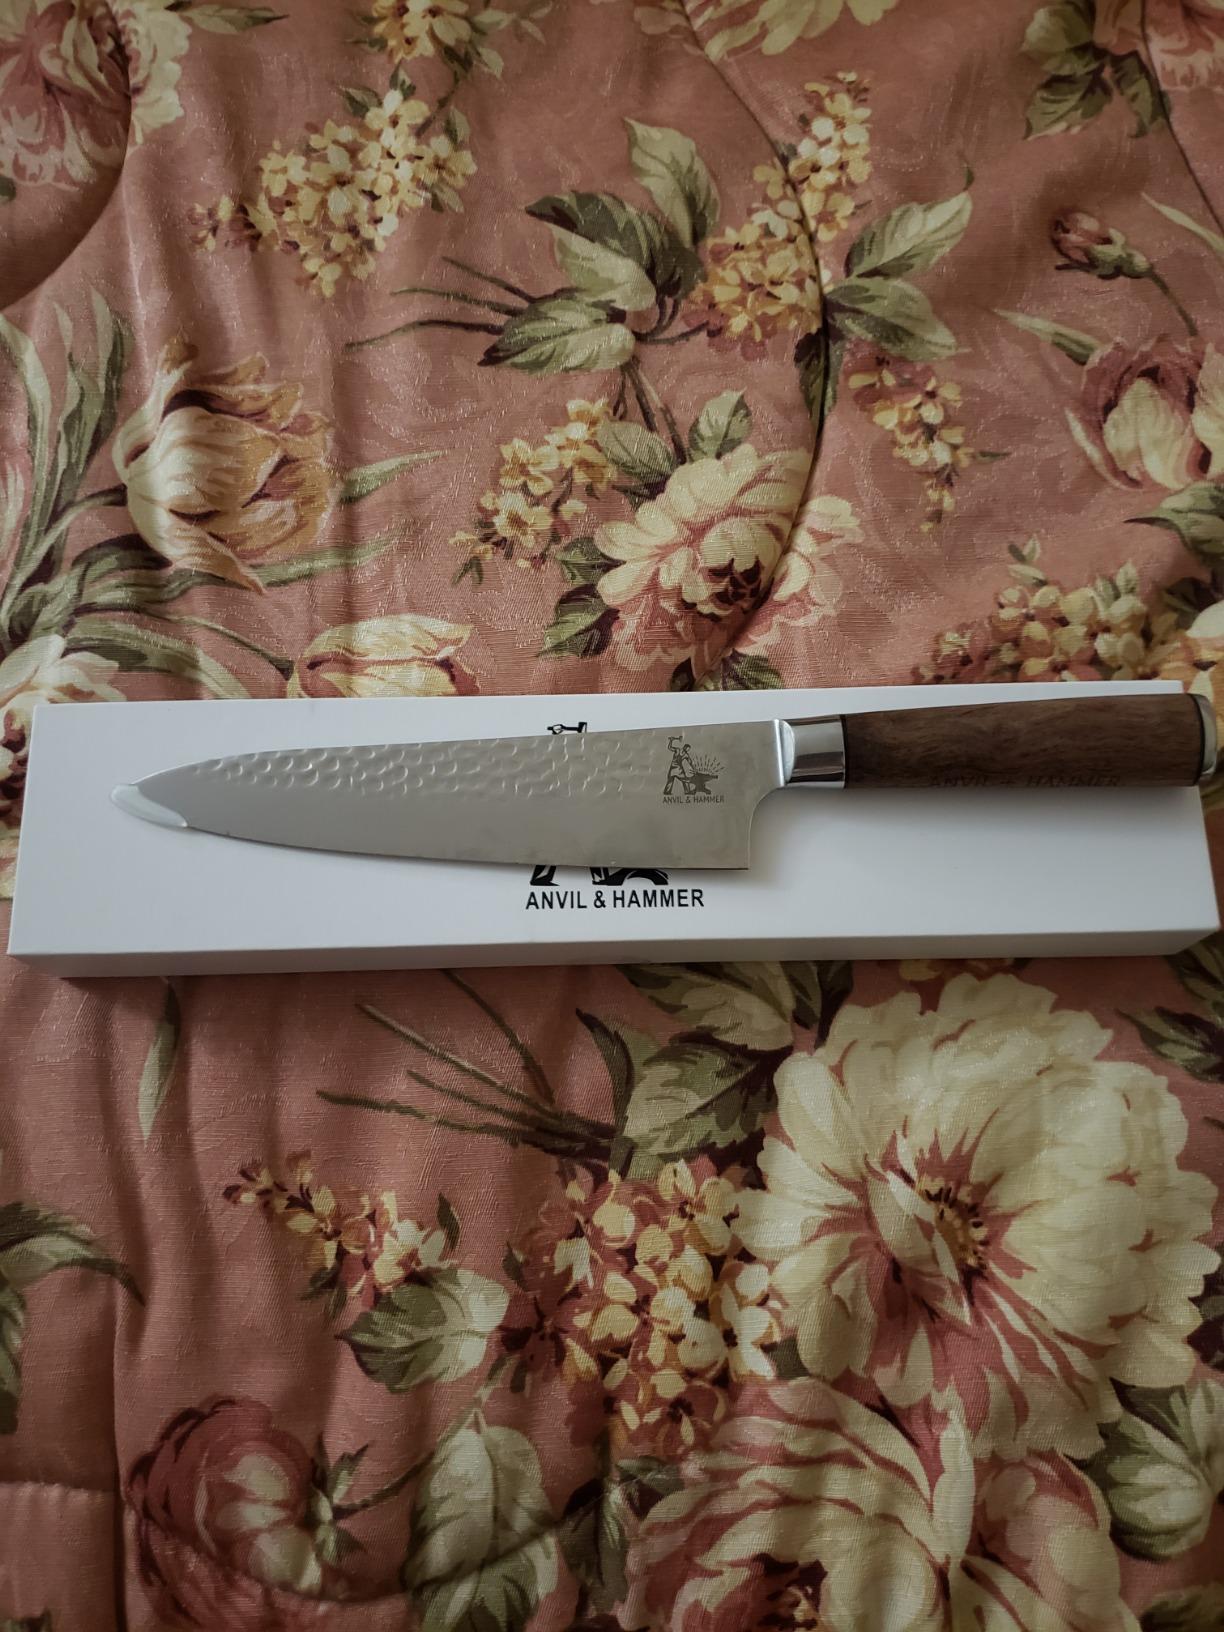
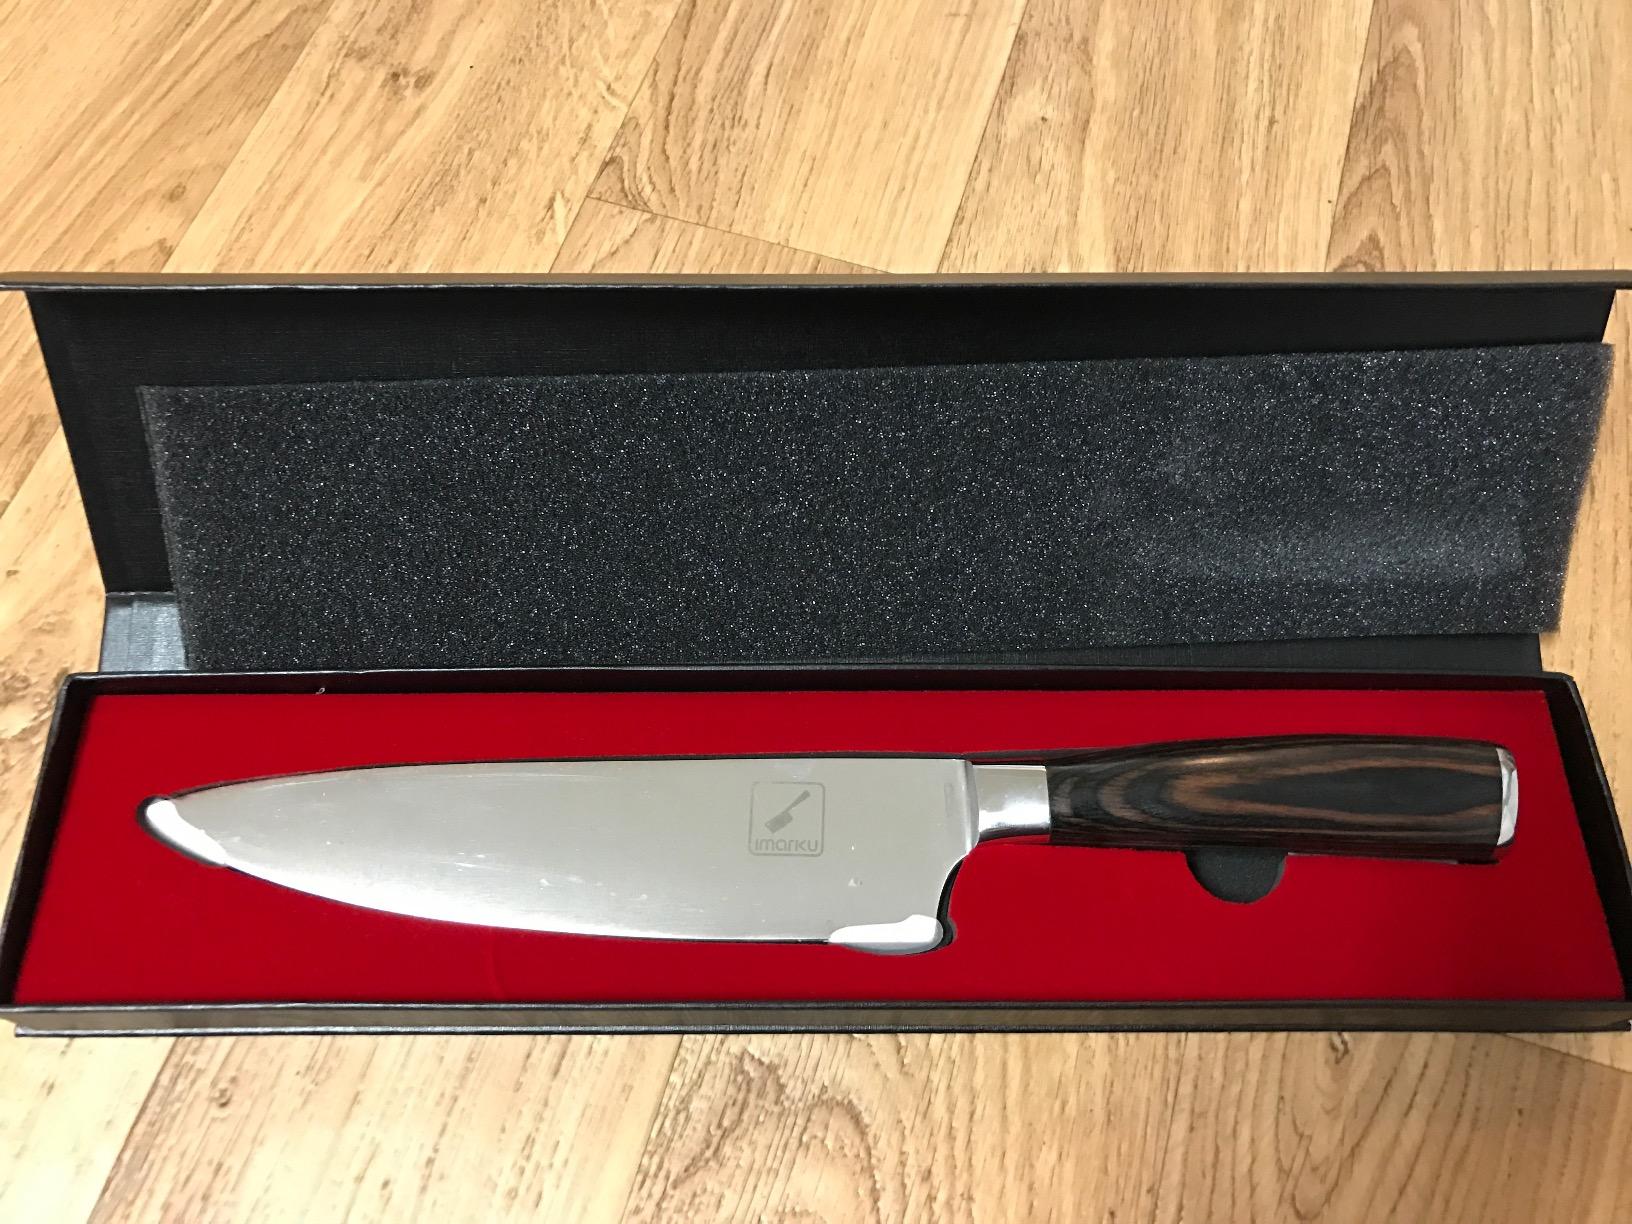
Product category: items_knife
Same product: no